Battle of Artemisium

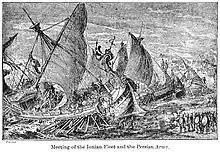
The Ionian fleet, here seen joining with Persian forces at the Bosphorus in preparation of the European Scythian campaign of Darius I in 513 BC, was part of the Achaemenid fleet at Artemisium. 19th century illustration.

Later on that day, a deserter from the Persian fleet, a Greek called Scyllias, swam into the Allied camp. He brought bad news for the Allies – whilst most of the Persian fleet was undergoing repairs, the Persians had detached 200 seaworthy ships to sail around the outer coast of Euboea, to block the escape route of the Allied fleet. The Persians did not want to attack the Allies yet, because they thought the Allies would simply flee, and so they sought to trap them. The Allies resolved to go and meet this detachment, to prevent being trapped, though they planned to leave by nightfall to prevent the Persians becoming aware of their plans.